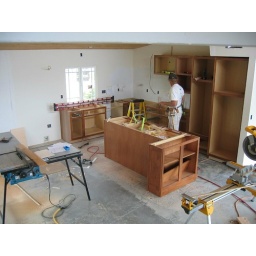
Glen has most of the base cabinets and some of the wall cabinets in place. The stepped back design is looking nice.